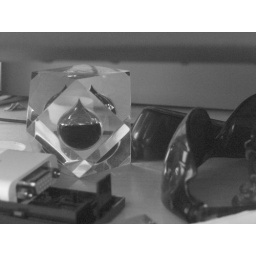
Drop of oil in glass and glasses